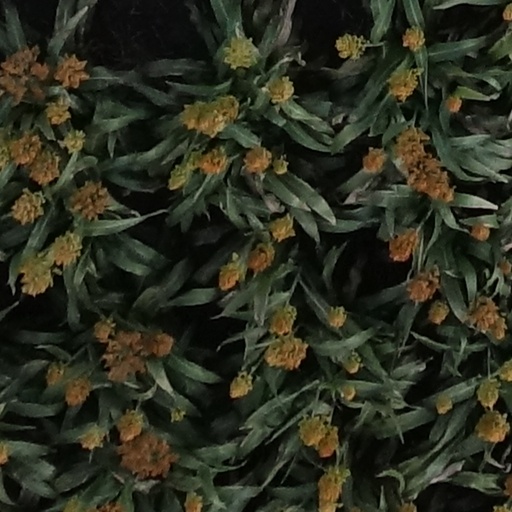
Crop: sorghum